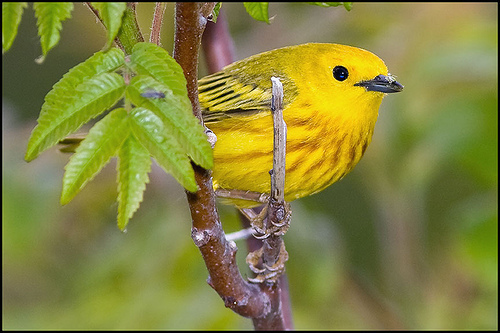
a very small bird with a yellow and brown belly.
a very fat round yellow bird with blue and black eyes as well as light brown tarsus and feet.
a small bird with with a bright yellow crown and throat with a striped yellow breast and belly and the bill is short and pointed
this is a tiny, yellow bird with a small, black bill and black in the wingbars.
this bird has a speckled belly and breast with a short pointy bill.
the bird has a small black bill, tiny throat and large yellow breast.
the bird is small and yellow in color.
this small round bodied bird has yellow and black feathers and small round black eyes and a short black beak.
a small bird with a yellow coloring along with brown stripes on the the belly and black wing secondaries.
this small yellow bird has no visible neck, brown stripes going down its breast, and black strips on its wings.
Species: Yellow Warbler